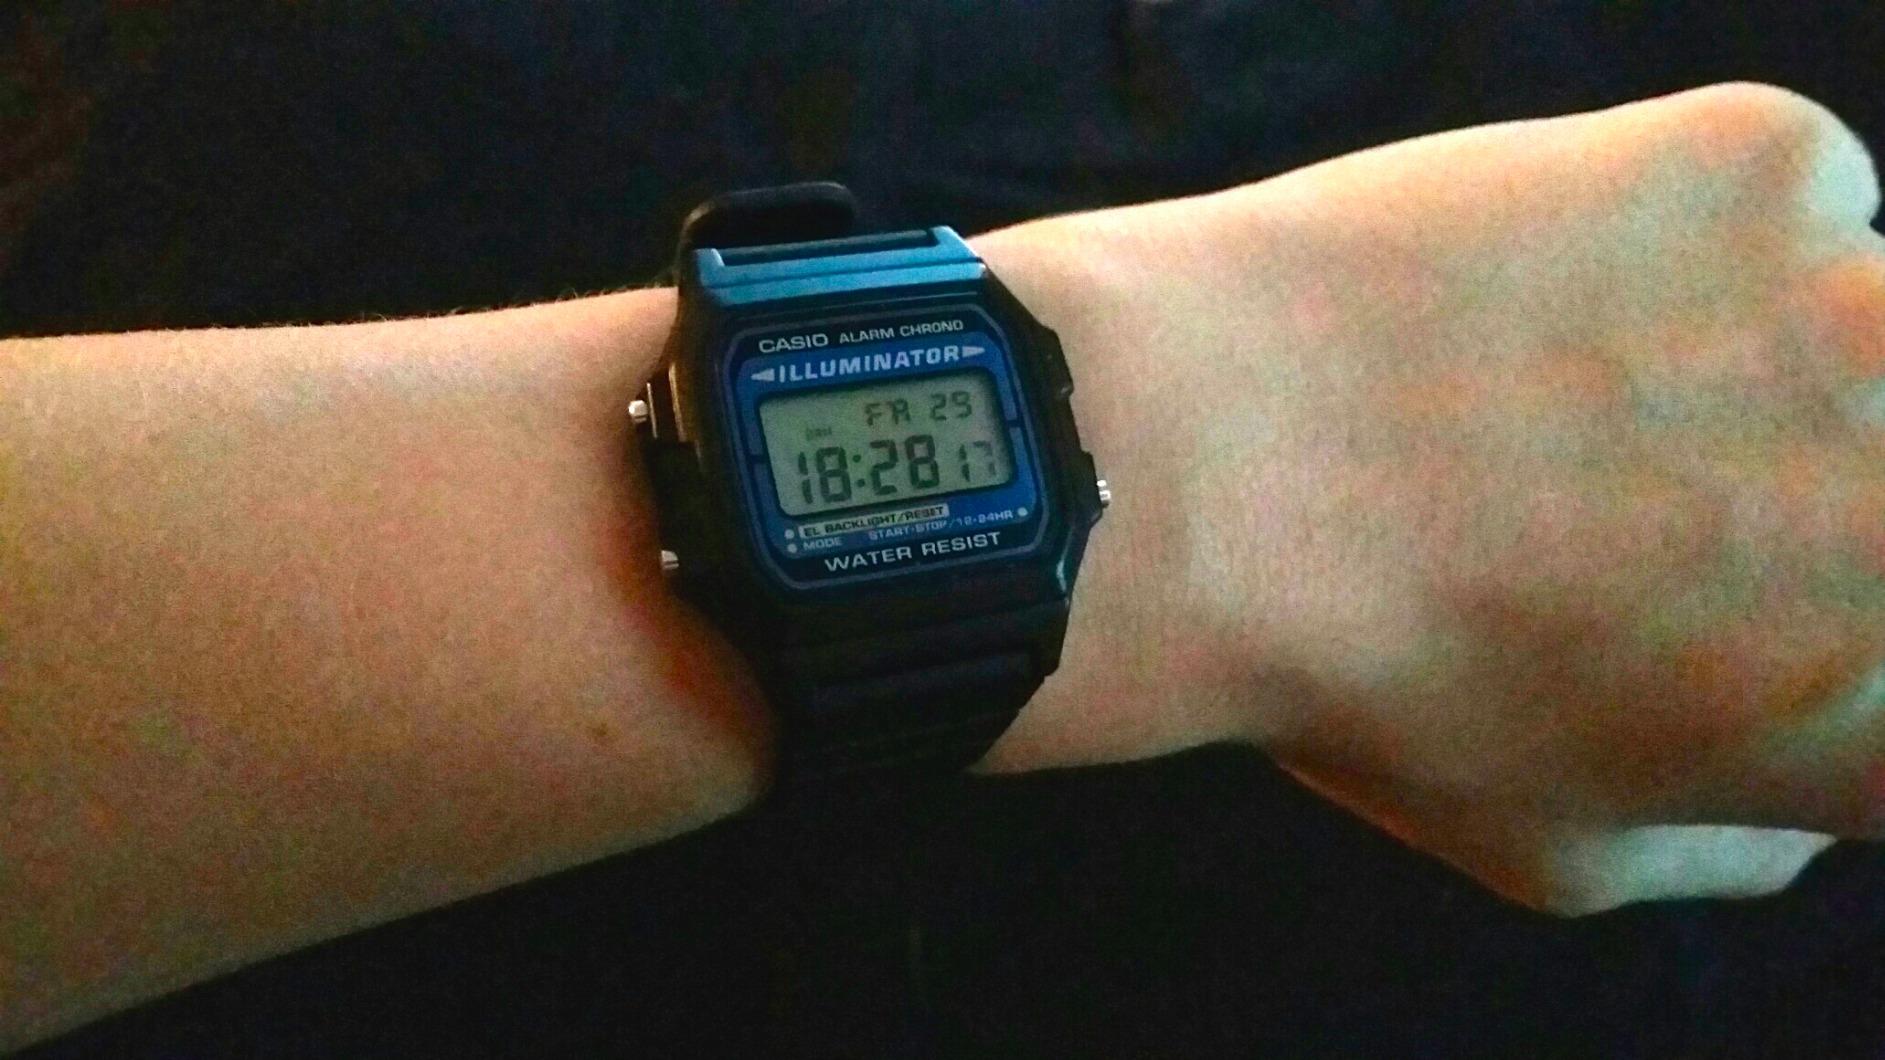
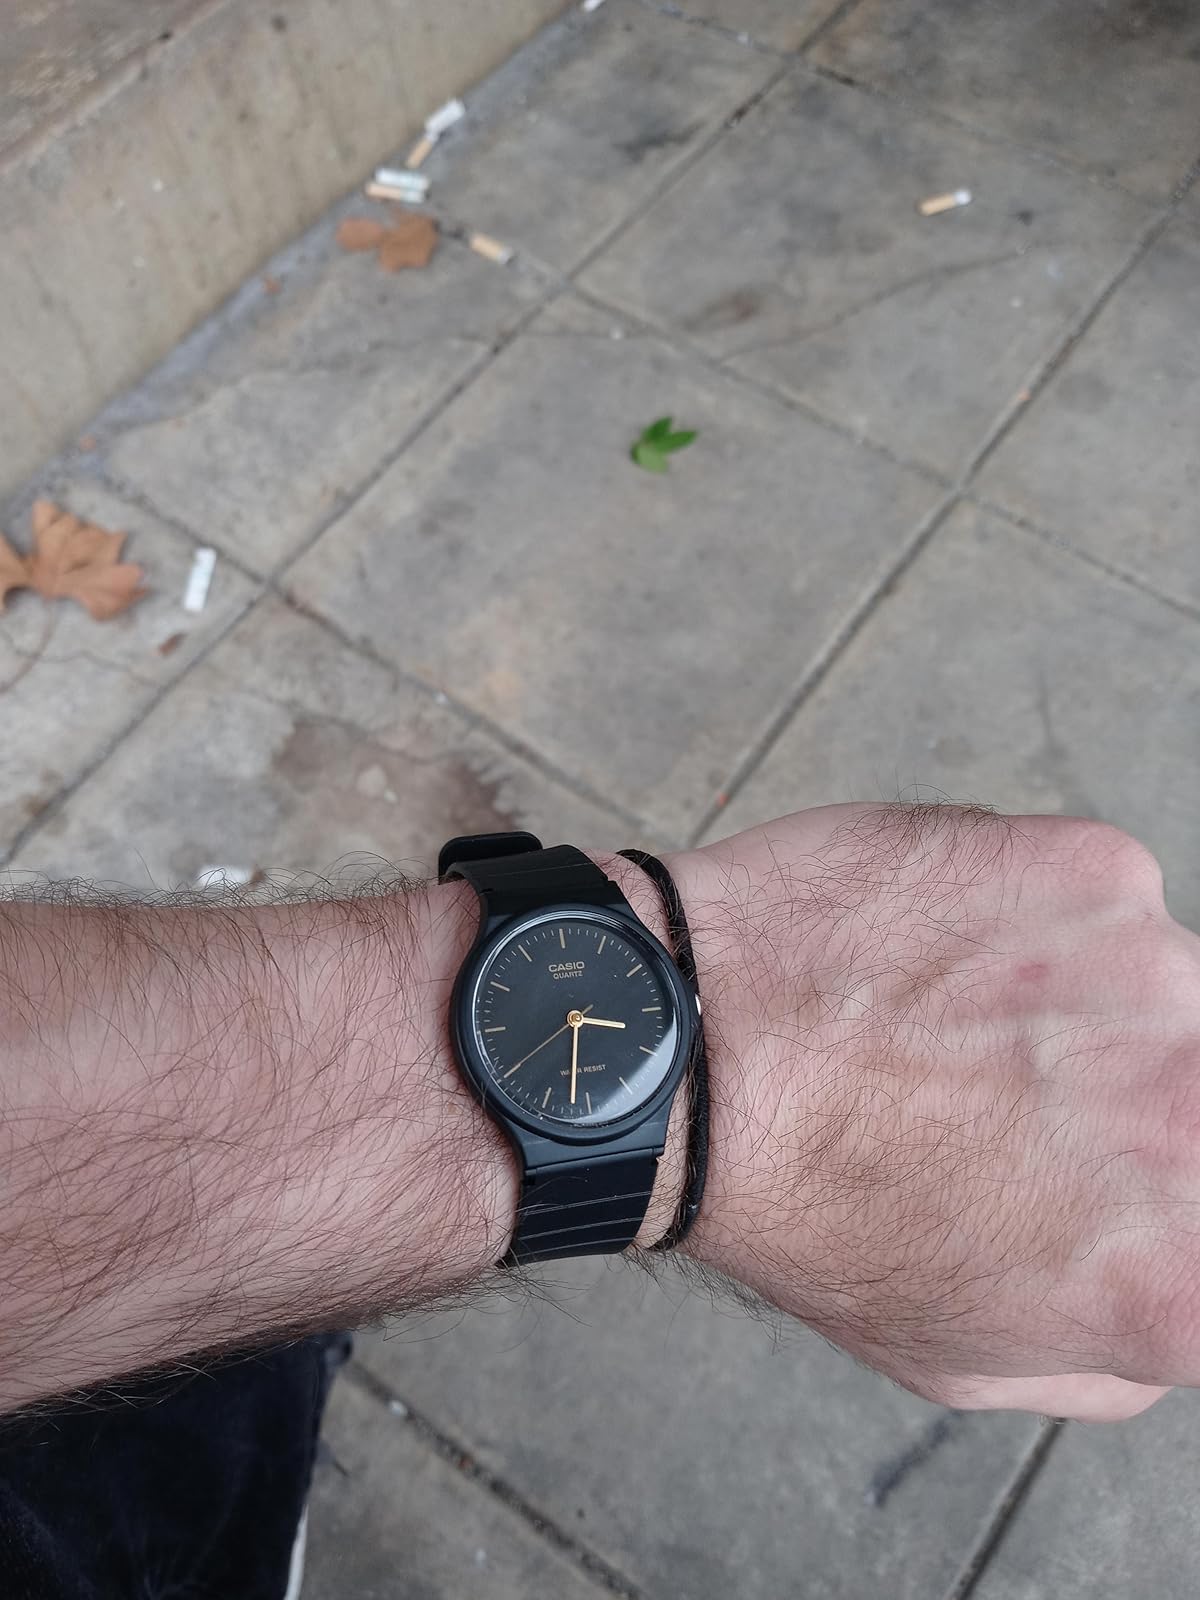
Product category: accessories_watch
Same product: no